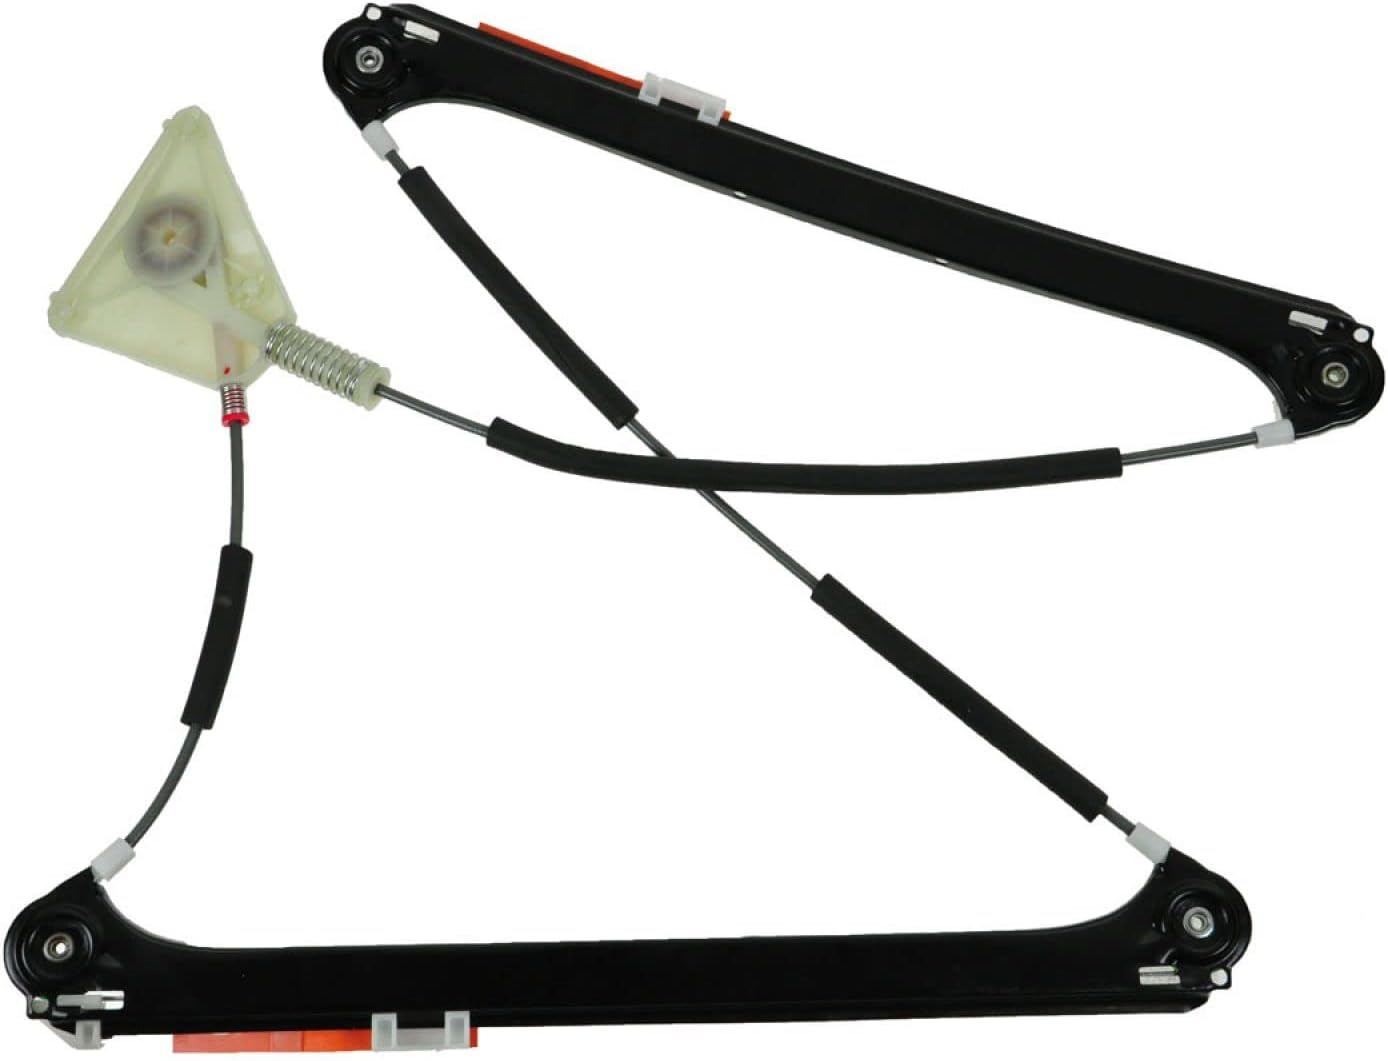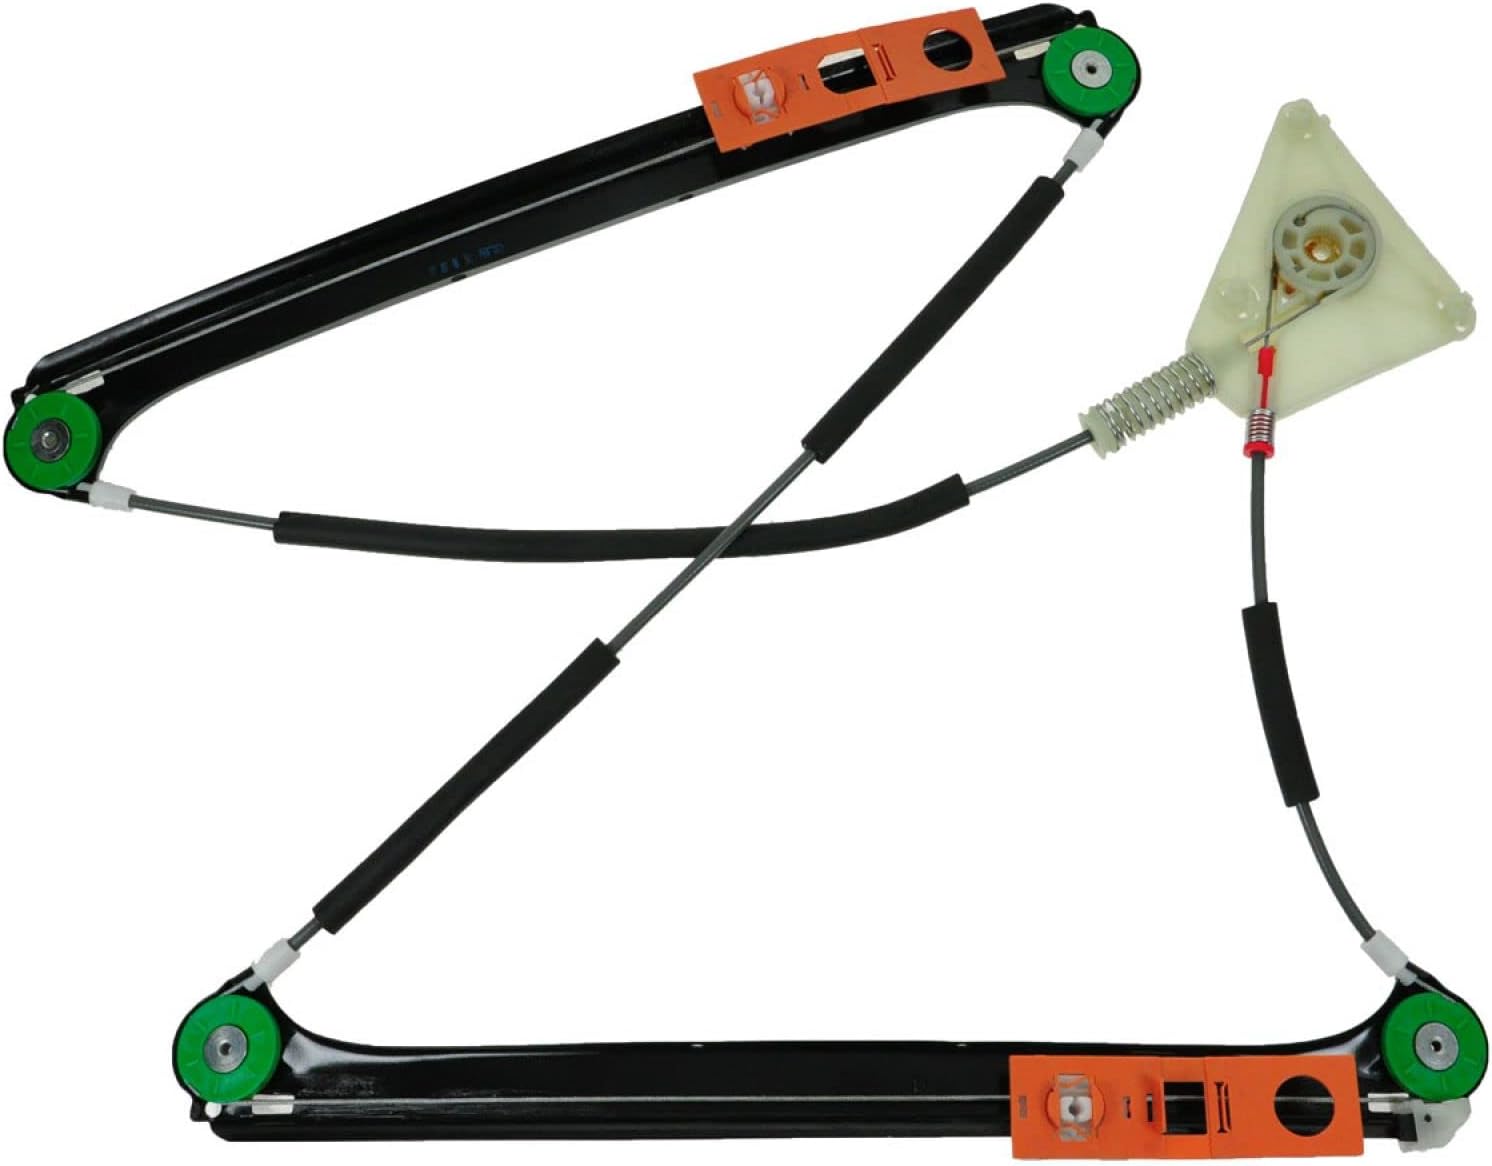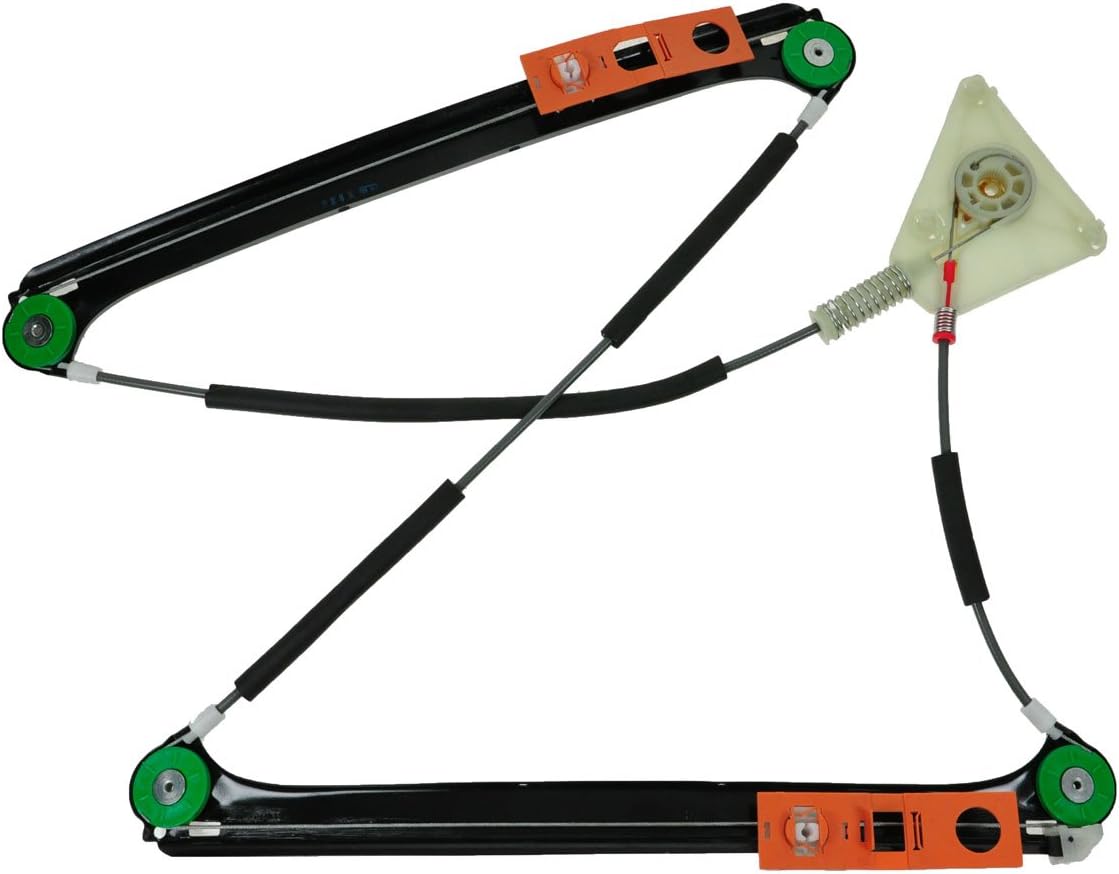
TRQ Front Door Power Window Regulator Driver Side Left LH LF for 06-13 Audi A3
Category: Automotive
Item specifications:Operation: PowerRegulator Option: without MotorWindow Regulator Specifications: Cable TypeNote: This window regulator is designed to work with factory style motors only. Due to variations in aftermarket designs, replacement motors may not have the correct gear style.Product Features Heavy Duty: Engineered to perform under harsh conditions Improved Design: Upgraded components and materials to prevent premature failure Installer-Friendly: Application Specific DesignCompatible with: 2006-13 Audi A3 Front Driver SideCompatible with: 2006-13 Audi A3 Quattro Front Driver Side
Features: Direct Fit, OE Replacement Window Regulator | Vehicle Specific: Check fitment information in the listing for compatibility | Aftermarket Reference Number(s): WIN00578 | Additional specifications below